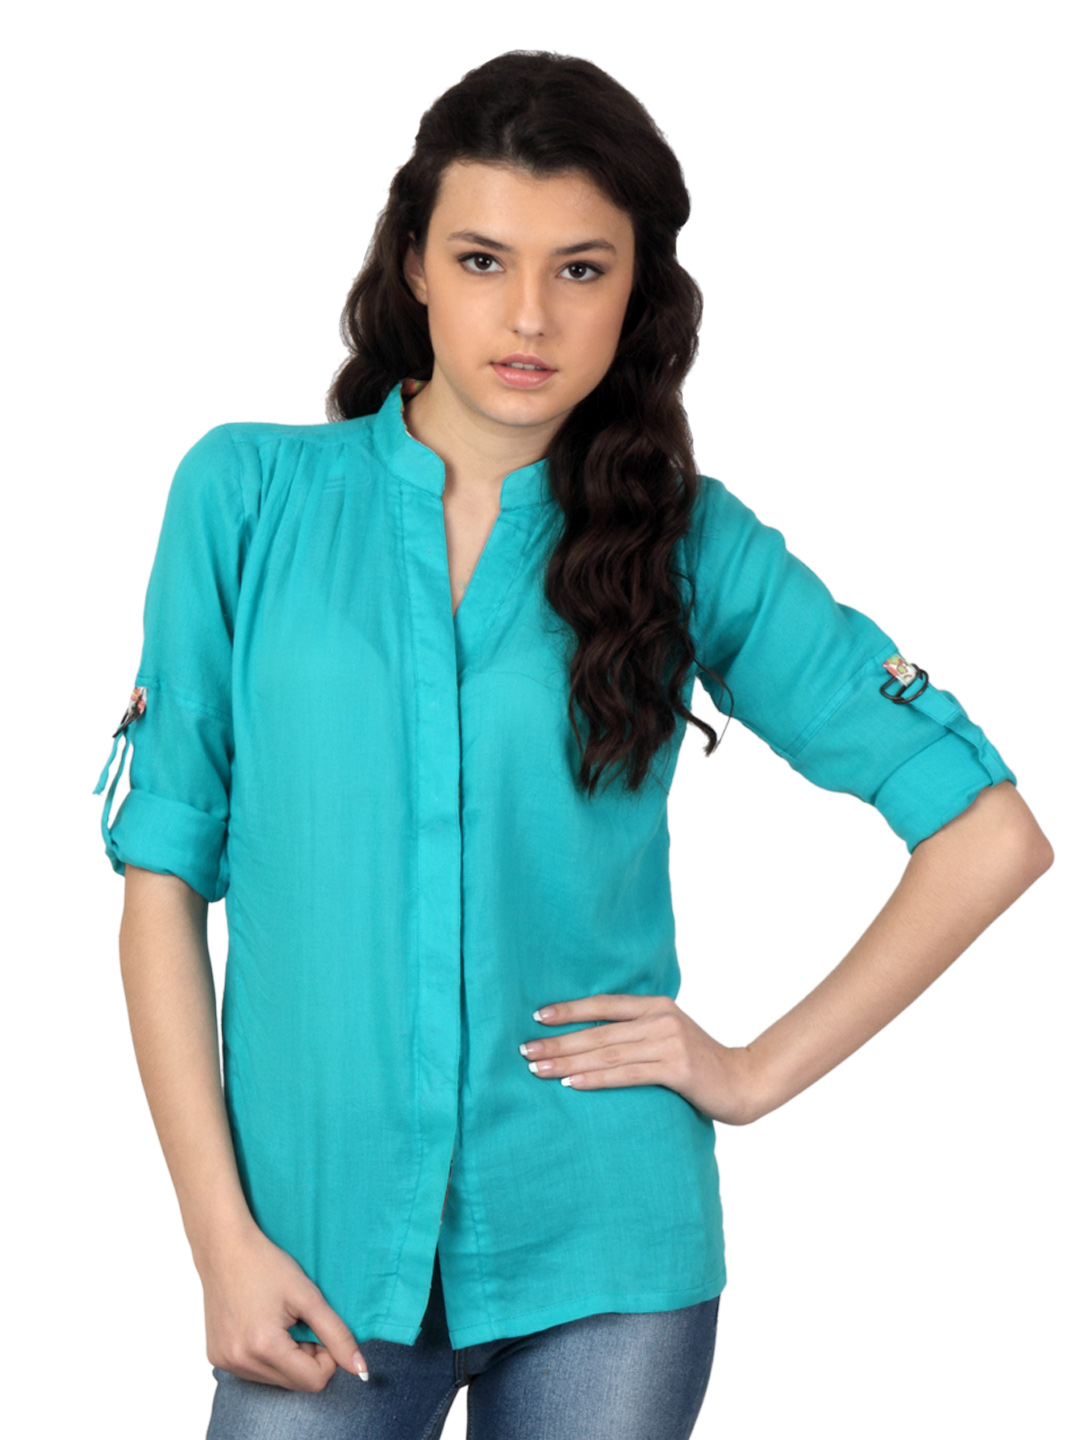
Sepia Women Blue Top
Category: Apparel / Topwear / Tops
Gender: Women
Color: Blue
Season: Summer 2012
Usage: Casual